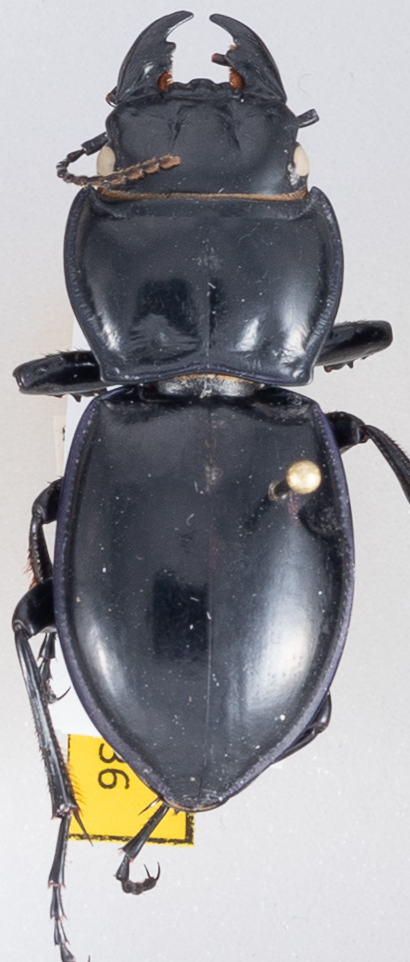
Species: Pasimachus californicus
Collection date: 2019-08-12
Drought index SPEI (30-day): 0.36
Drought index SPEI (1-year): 2.09
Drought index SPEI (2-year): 0.82